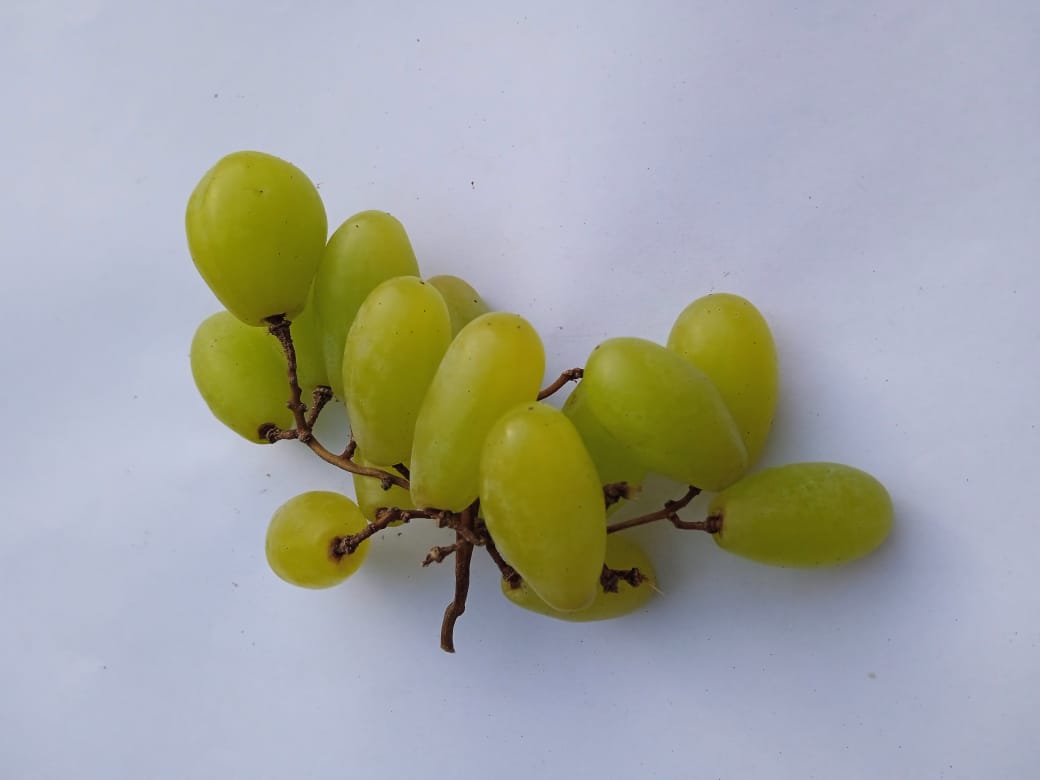
Fruit: grape
Condition: fresh